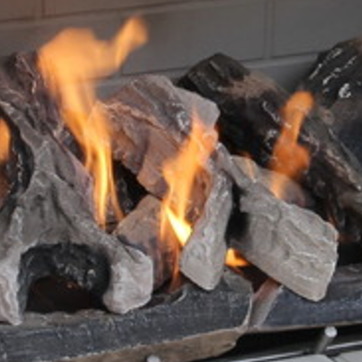
Material: other